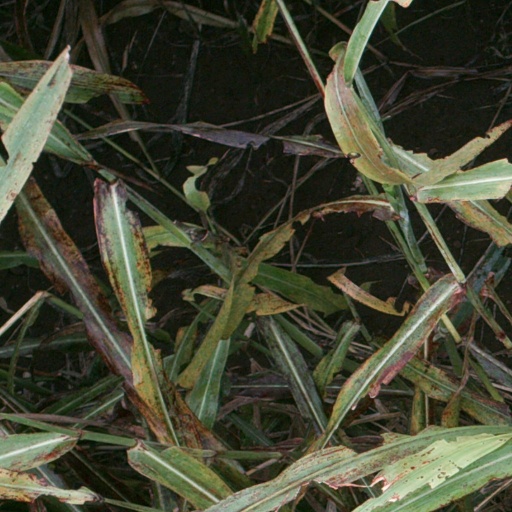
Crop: sorghum